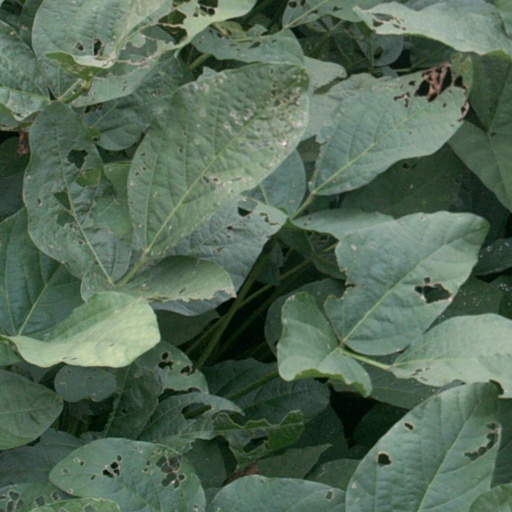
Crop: soybean